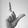
ASL letter: L